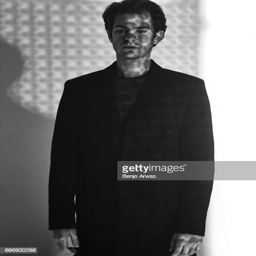
actor is photographed for the wrap